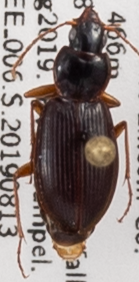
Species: Synuchus impunctatus
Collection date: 2019-08-13
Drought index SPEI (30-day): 0.71
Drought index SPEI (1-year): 2.09
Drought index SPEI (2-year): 1.28